Meli Park

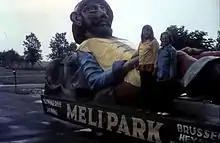

The bee-themed amusement park was initiated by Alberic-Joseph Florizoone, owner of a honey company. Its mascot was a bee. It was one of the first Belgian theme parks. Over the years some new attractions were added. The first ones were the labyrinth and the zoo. In the 1950s, a miniature golf course, french formal gardens, a fairytale forest, water organ were introduced. Over the years, it became one of the biggest attractions in Belgium as Antwerp Zoo and Caves of Han-sur-Lesse.